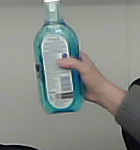
Product: sensodyne_mouthwash